Question: Please indicate a possible affordance area of the book that can be used for reading
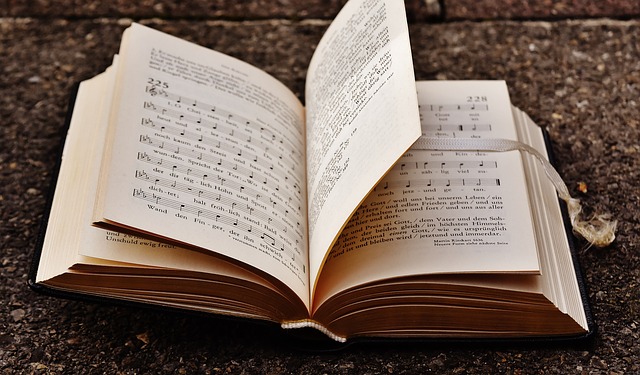
Answer: [32, 1.5, 580, 337.5]